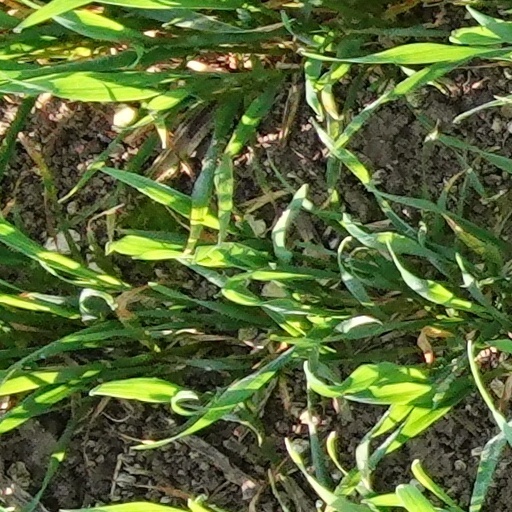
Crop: wheat